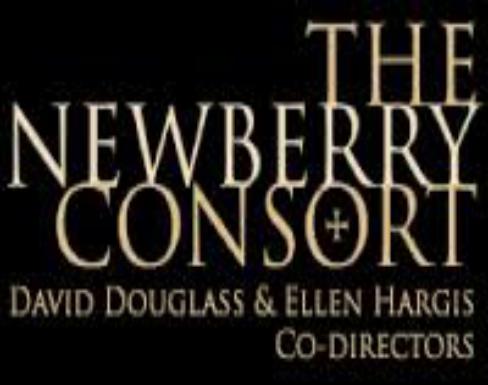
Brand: Consort
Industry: Electronic